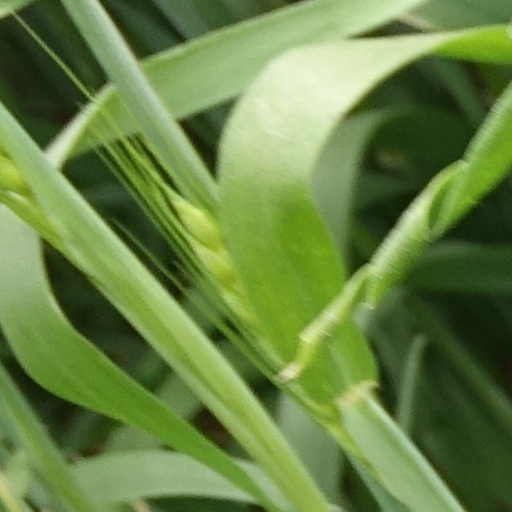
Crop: wheat